Sejny

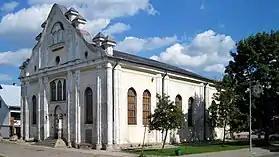
Sejny Synagogue, known as the White synagogue

During the November Uprising and the January Uprising the town's inhabitants took part in the struggles against Imperial Russia. After the massacres of Polish protesters committed by the Russians in Warsaw in 1861, Polish processions and clashes with Russian soldiers took place in Sejny. The Sejny County was one of the counties in which the insurgent unit of operated during the January Uprising in 1863. Sejny was one of the sites of Russian executions of Polish insurgents during the January Uprising. There is a memorial at the place of the executions.